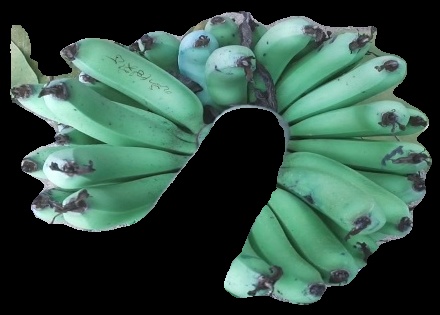
Variety: pachbale
Grade: grade3